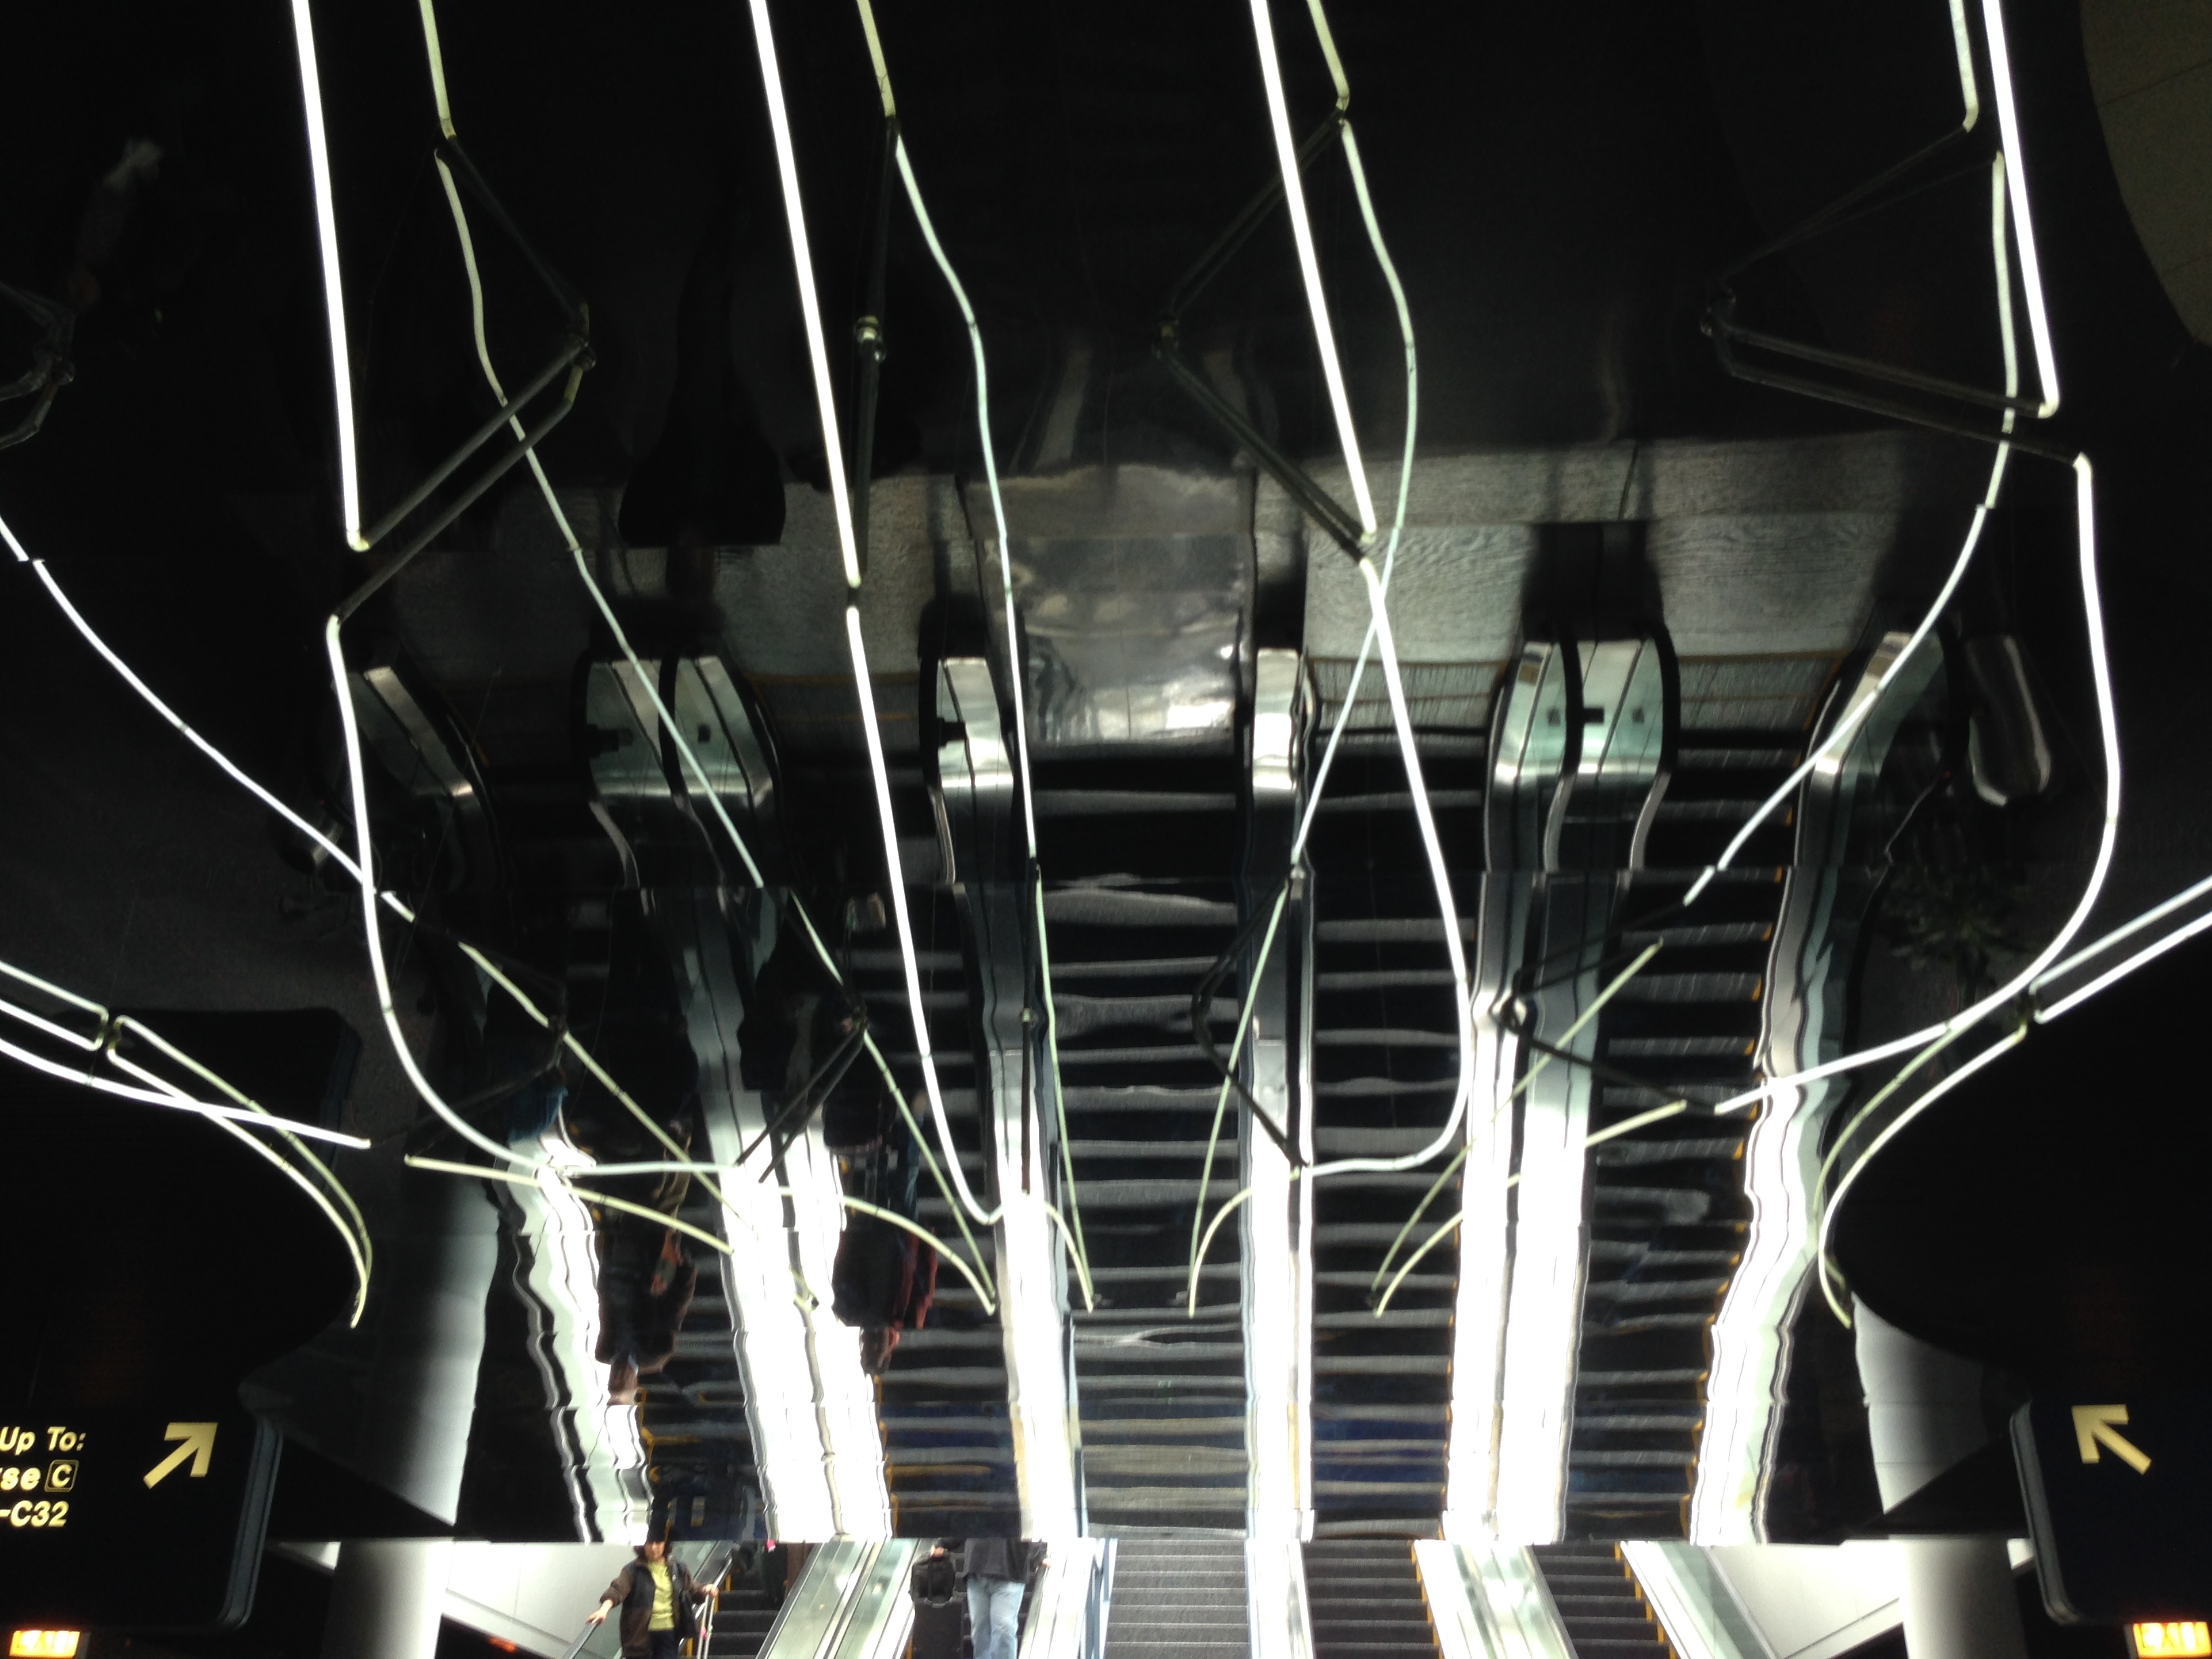
light, electricity, lighting, stage